Maxillary central incisor

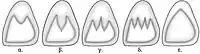
The five different lingual views of maxillary central incisor

Sinodonty, a genetic variation occurring in Native Americans and some East Asian populations, is possibly a trait retained from an indigenous East Asian archaic human ancestor Homo Erectus Pekinensis. Among its features are shovel-shaped incisors that derive their name from the deeper-than-normal lingual fossa and prominent marginal ridges of the teeth. When seen from lingual view, the tooth is said to resemble a shovel and are rotated slightly inward. It is also common to see signs of attrition, which is wear over time from other tooth contact. The lingual of maxillary incisors and the facial of mandibular incisors are the most common places for attrition to occur.